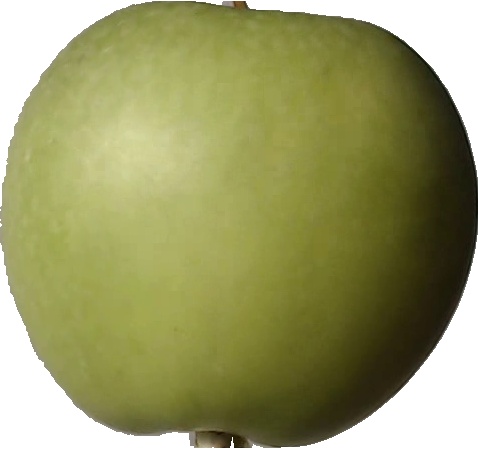
Label: apple_granny_smith_1